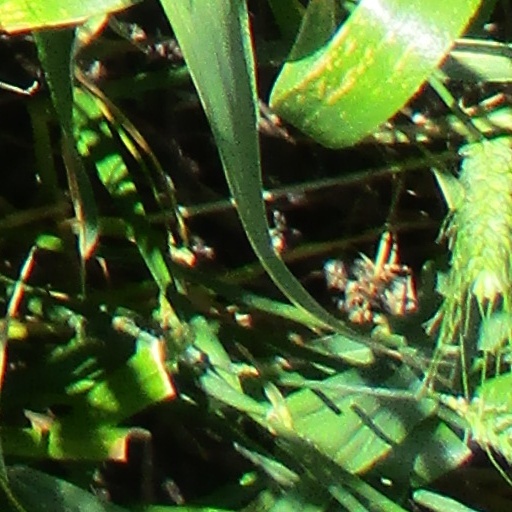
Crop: wheat